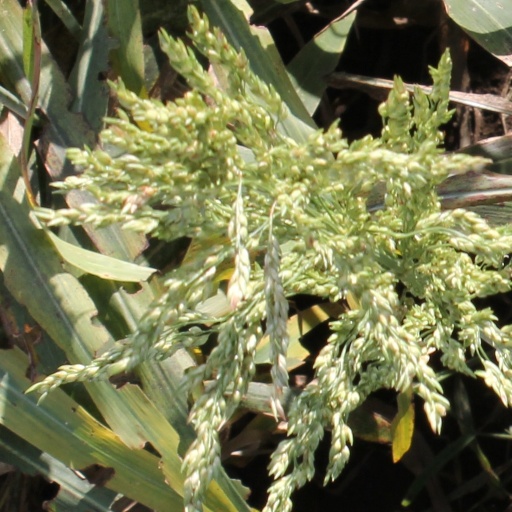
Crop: sorghum